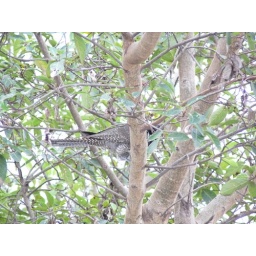
This bird is louder than an alarm clock in the morning. Try to identify it.